Chotto Edo Made

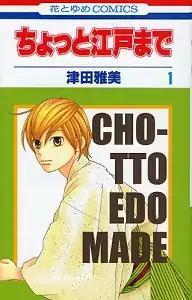
Cover of volume 1

is a Japanese alternate history romantic comedy "shōjo" manga series written and illustrated by Masami Tsuda. Published by Hakusensha, it was serialized on "LaLa" magazine from 2008 to August 2011 and six volumes compiling the chapters were released. The manga is set in a world where the Tokugawa shogunate never ended.